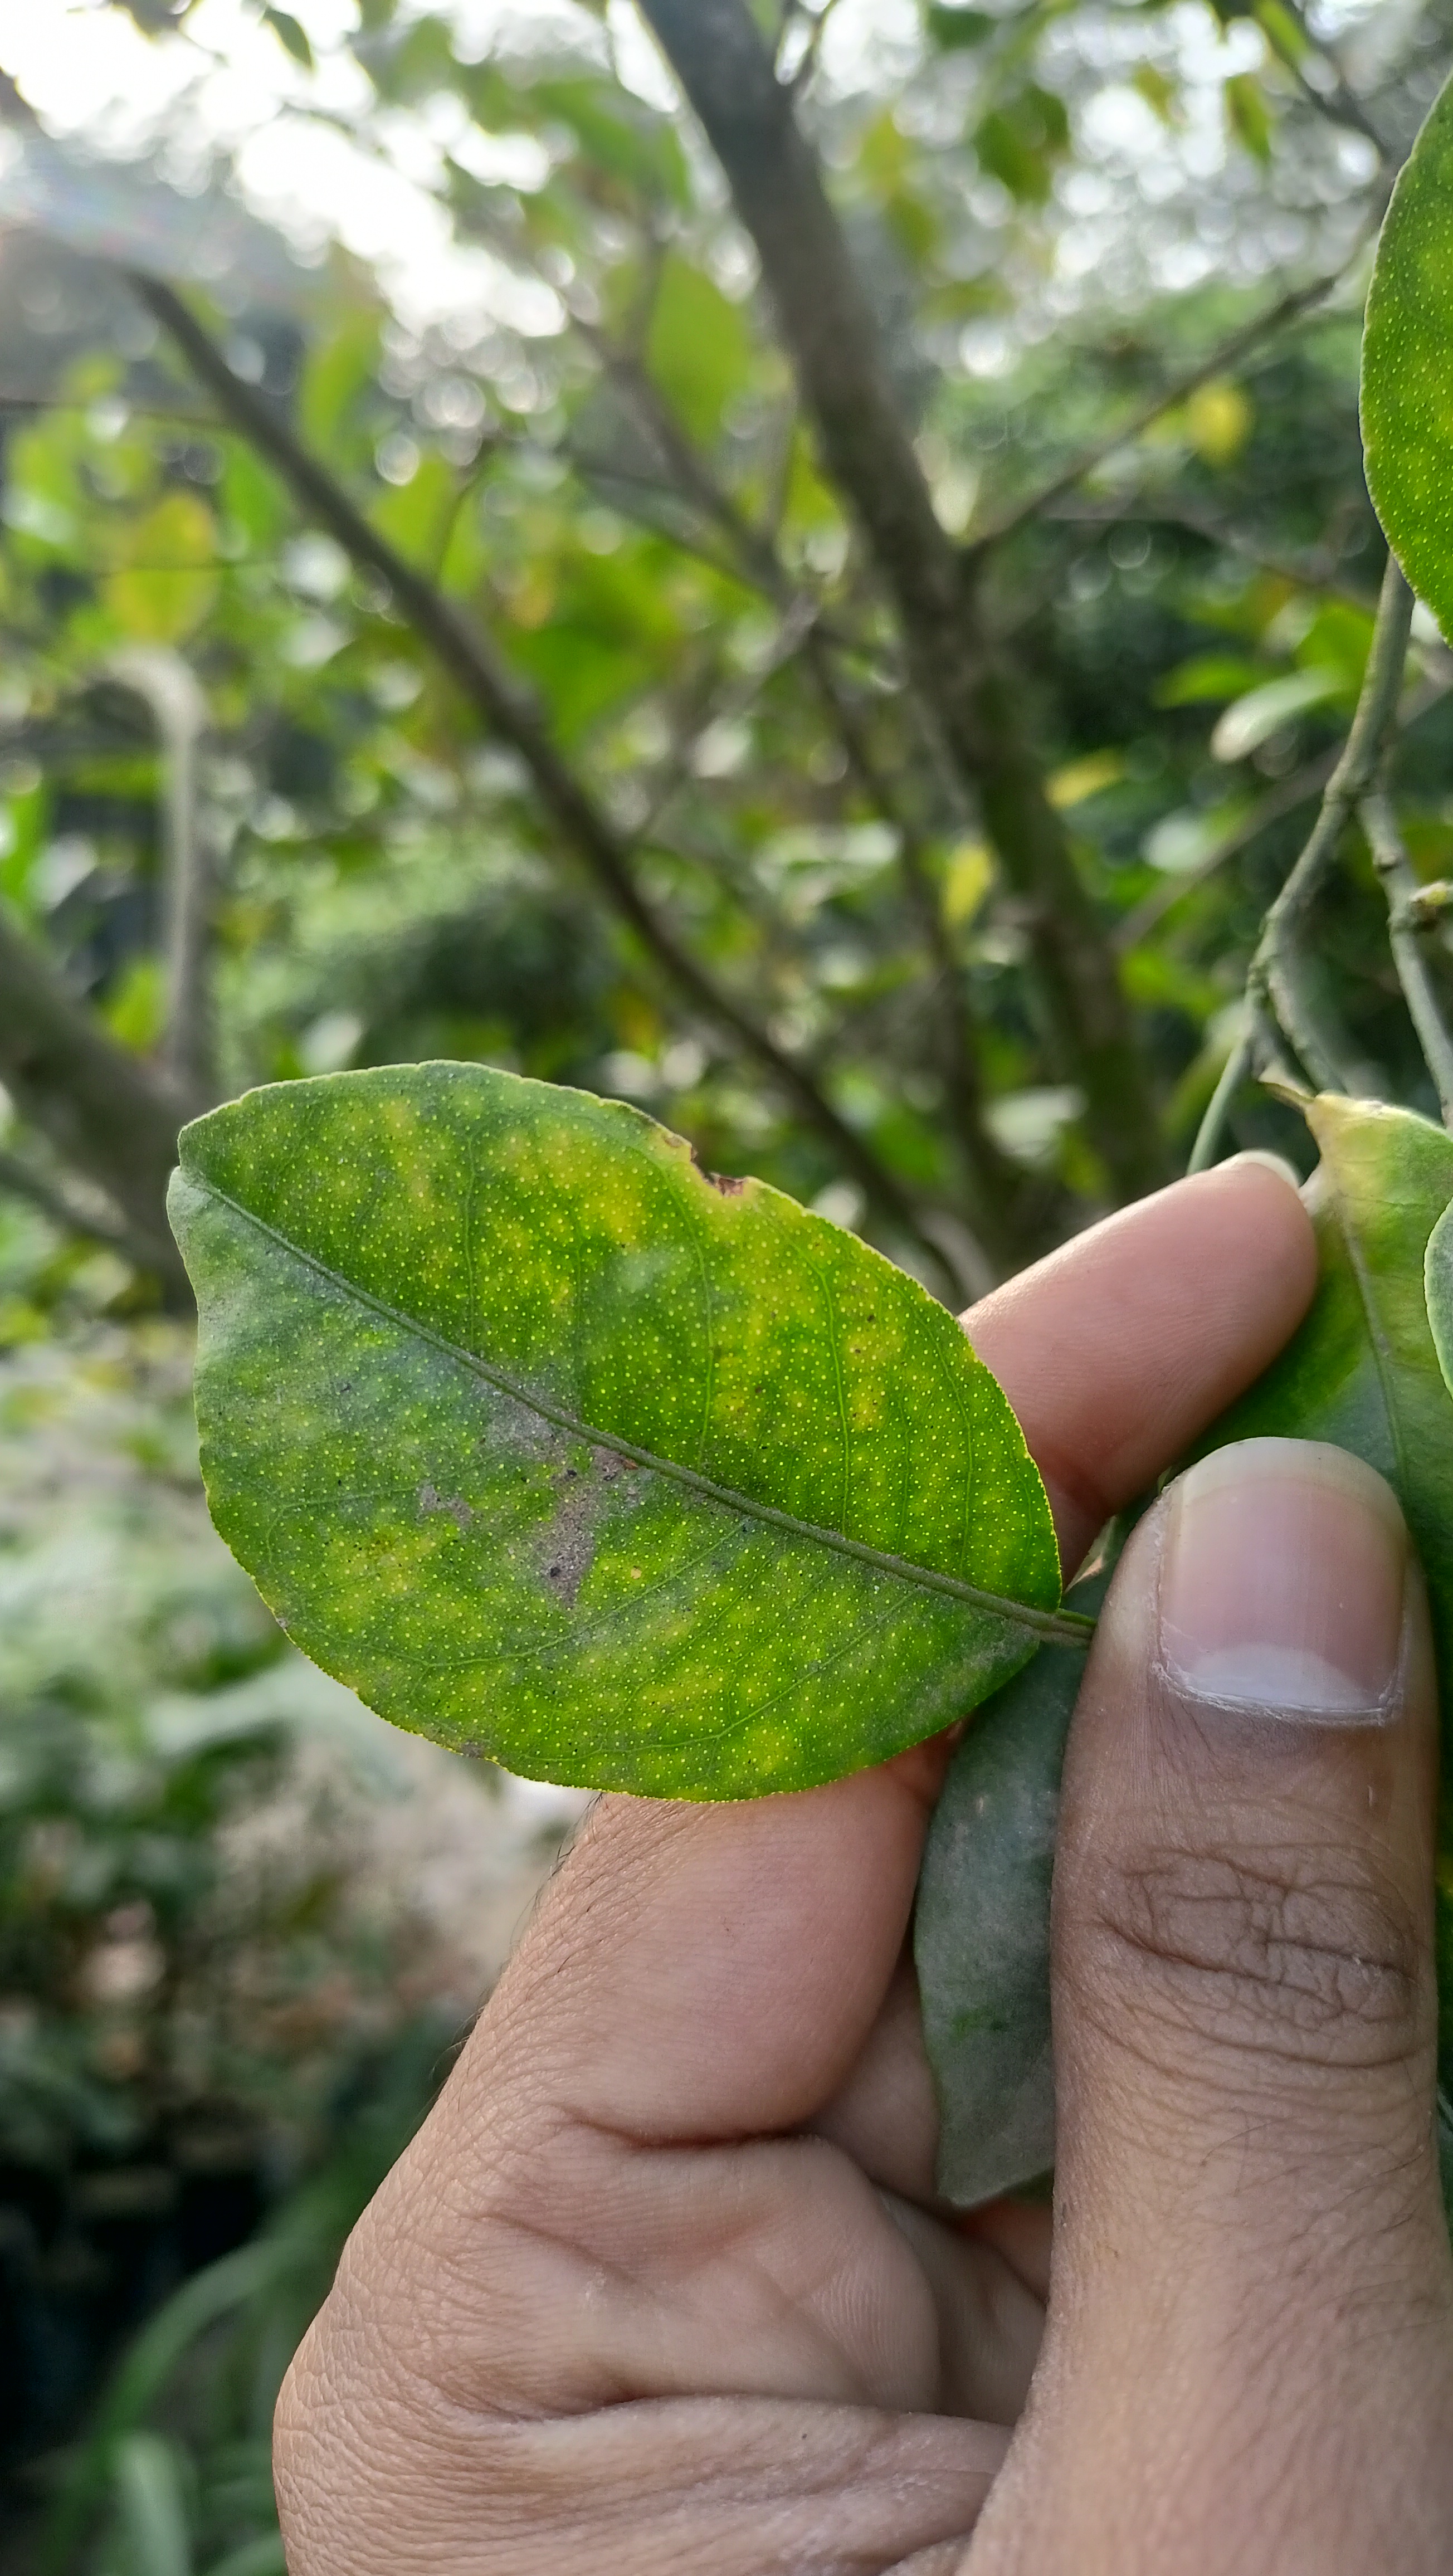
Mandarin leaf variety: China Mishti